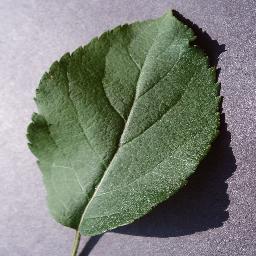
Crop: apple
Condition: healthy